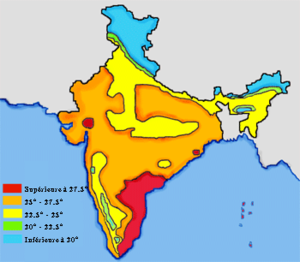
La géographie de l'Inde est très variée, avec de très hautes montagnes enneigées, des déserts, des collines, des plaines et des plateaux. Les différentes régions de l'Inde possèdent chacune leur climat : équatorial à la pointe sud, rigoureux près de l'Himalaya. L'Inde occupant la majeure partie du sous-continent indien, ses côtes mesurent plus de 7 000 kilomètres. L'Inde est bordée à l'ouest par la mer d'Arabie et à l'est par le golfe du Bengale, parties de l'océan Indien.